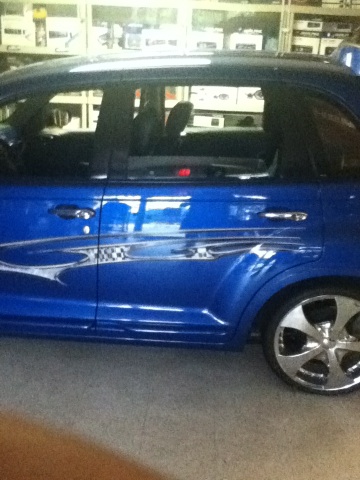Question: What is it?
Answer: car